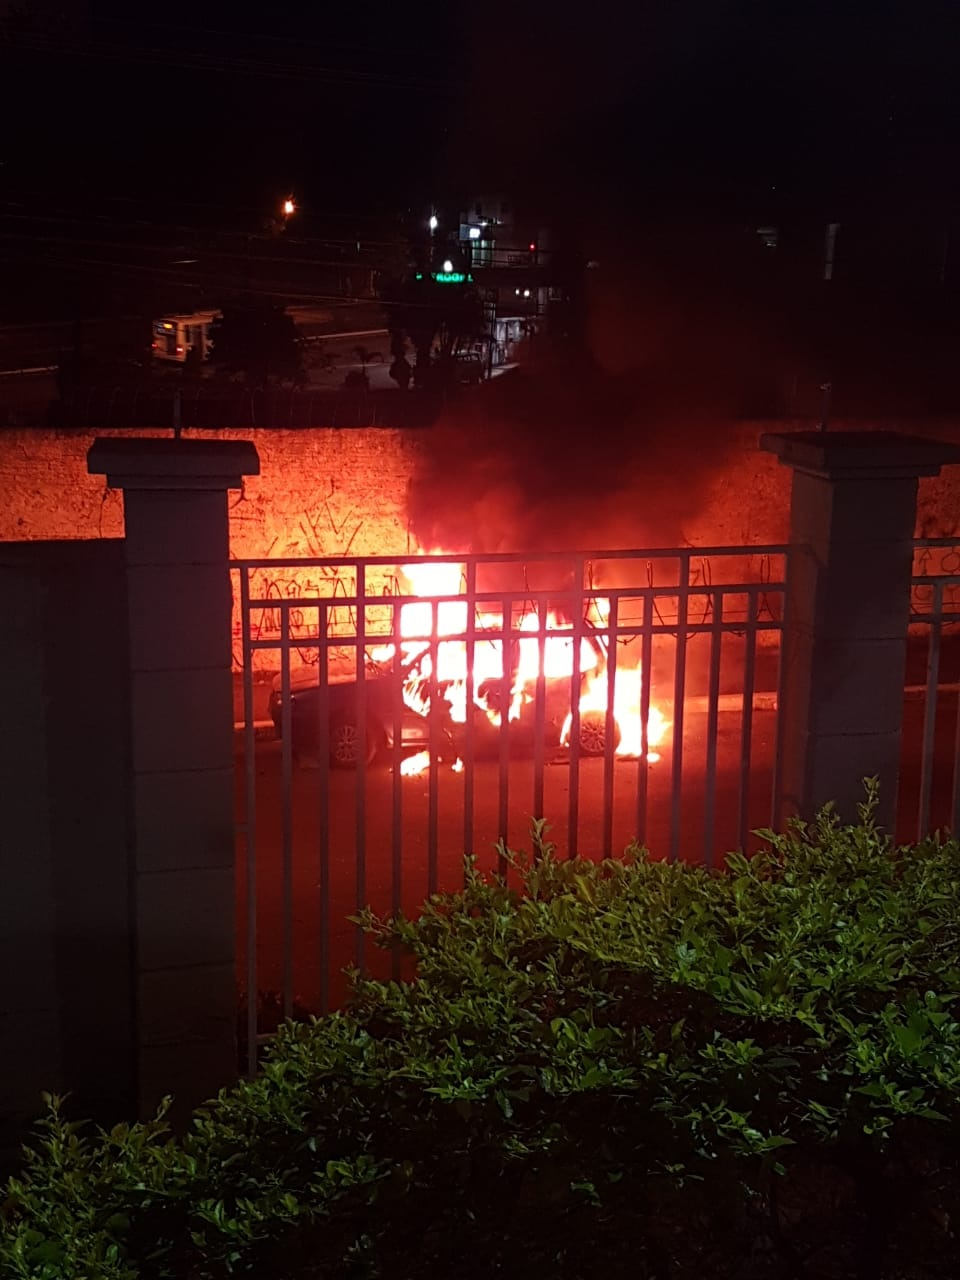
Fire: yes
Smoke: yes